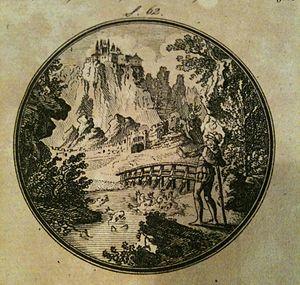
Johann Berka, est un dessinateur et graveur allemand originaire de la Bohême.